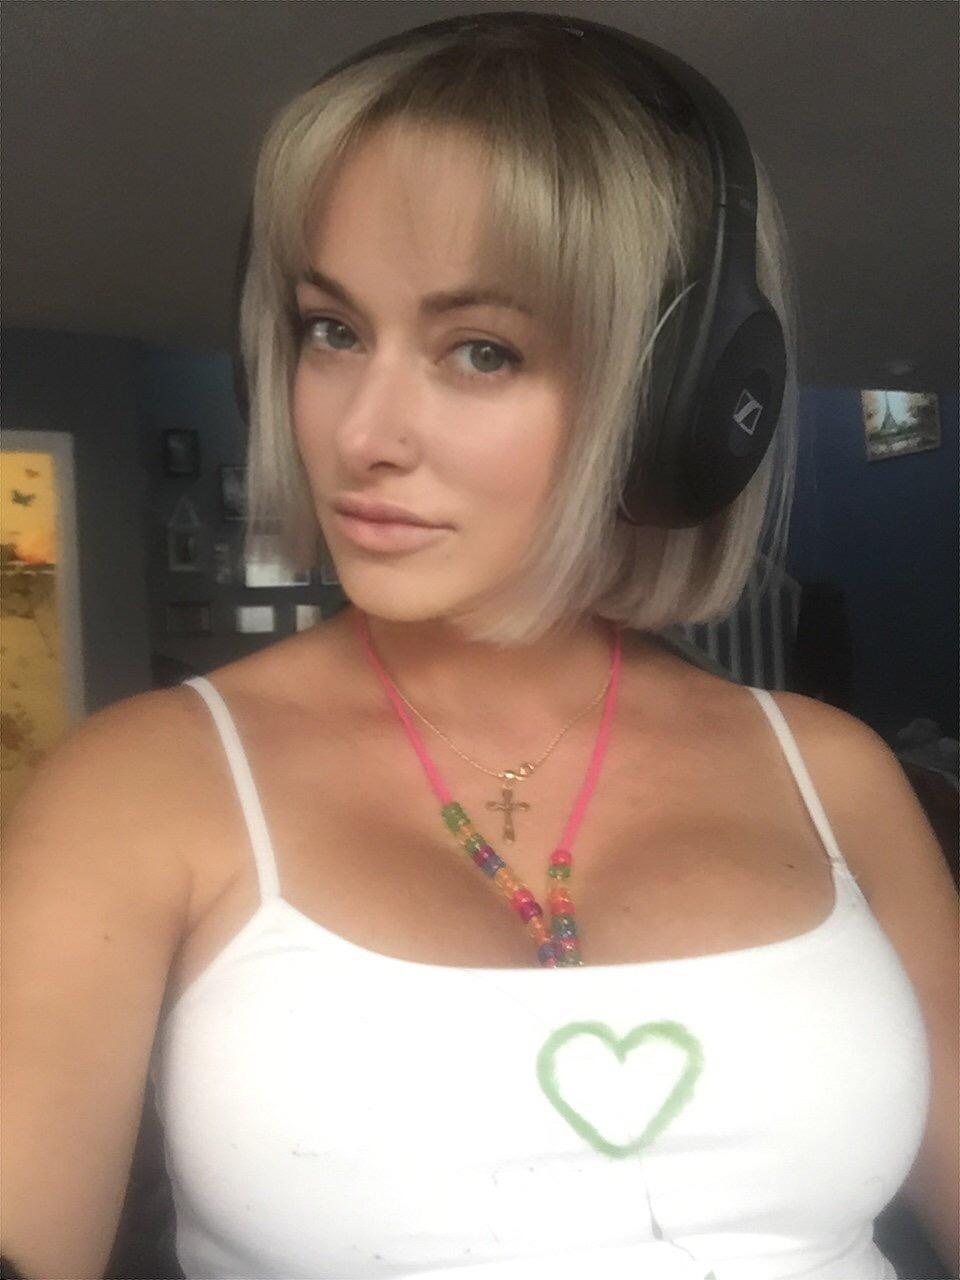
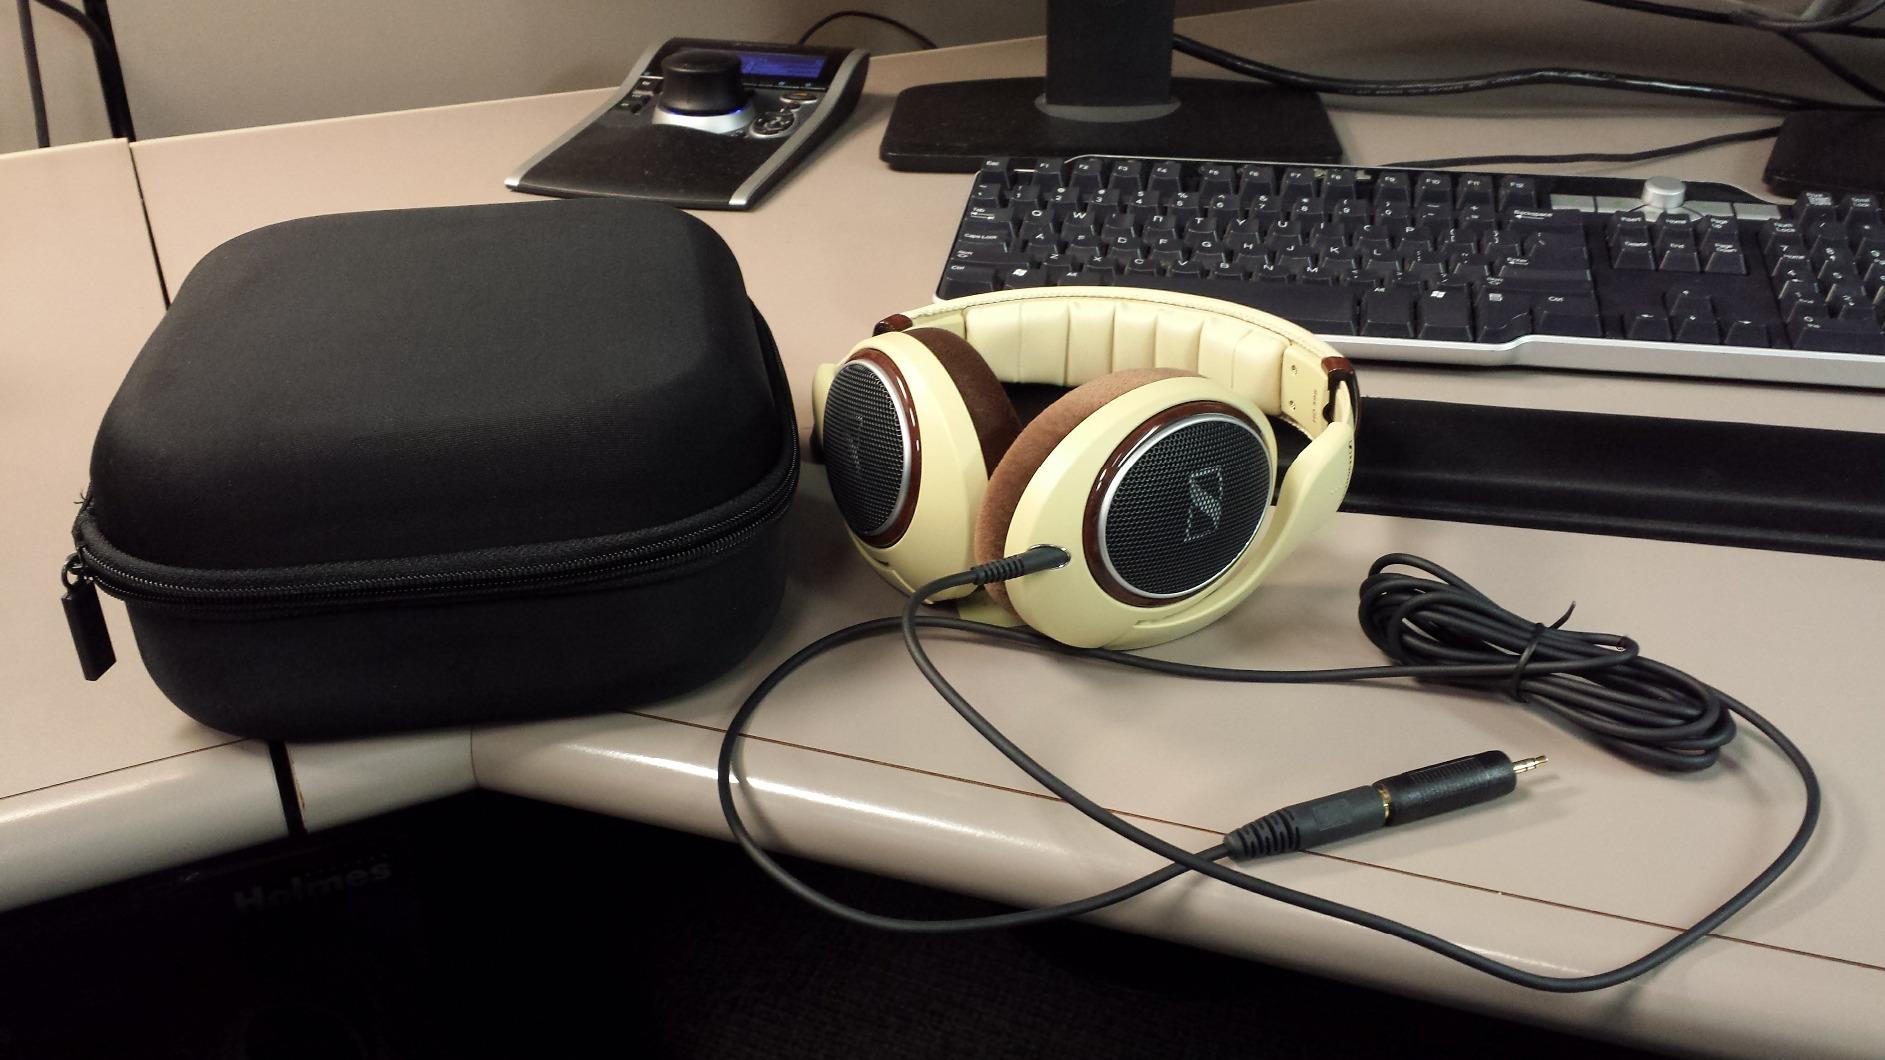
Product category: headphones
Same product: no